New Orleans hip-hop

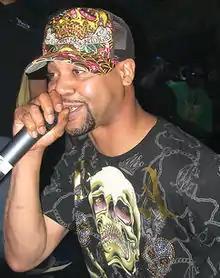
Rapper Juvenile (2008)

Juvenile: Terius Gray (Juvenile) became the face of Cash Money Records in the late 1990s. His album "400 Degreez" and its breakout hit "Back That Azz Up" are considered certified classics that were instrumental in putting New Orleans hip hop on the national map. Juvenile's raw delivery and storytelling provided listeners with an authentic glimpse into life in New Orleans.